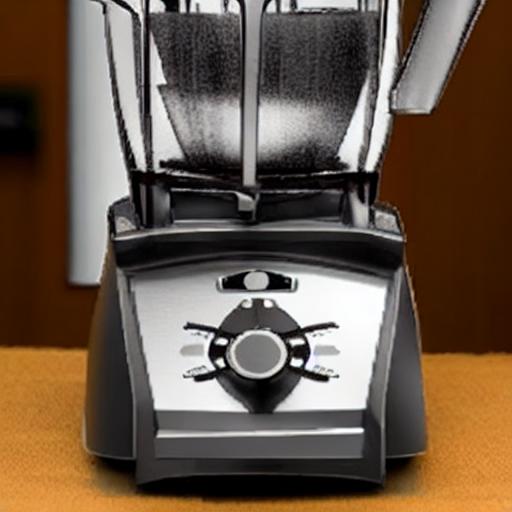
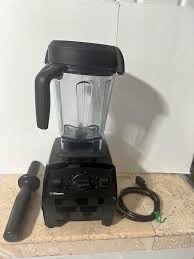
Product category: items_blender
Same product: no